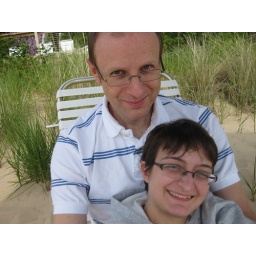
(This was actually the same chair we were sitting in later that night when he asked me)